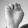
ASL letter: E